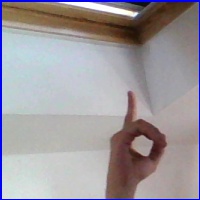
Letra: D